Dog aggression

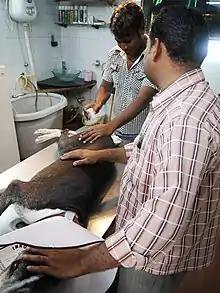
Gonadectomy also known as neuter or castration is one of the most common procedures performed on dogs. It is the removal of reproductive organs. This procedure is performed at the veterinary by a professional veterinarian.

Gonadectomy is used to treat aggressive behavior of dogs. Farhoody and colleagues carried out a study to determine the impact of gonadectomy on the aggressive behavior of dogs using the Canine Behavioral Assessment Research Questionnaire (C-BARQ). According to the data collected, gonadectomized dogs between the ages of 7 and 12 months were more likely to be aggressive to strangers.